History of Caxias do Sul

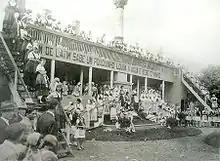
Pavilions of the 1932 Festa da Uva, at the Dante Alighieri Square. Photo from AHM.

In the same way, the Great Depression of 1929 stimulated internal industrialization to supply a growing market that until then depended on imports. Even though an impact was felt in the region due to the scarcity of circulating capital, limiting credit and preventing the fulfillment of commitments, the federal government's incentive to primary activities resulted, at the first moment, in the growth of local commerce and industry, still strongly based on the processing of natural products. However, this growth amid a general crisis soon triggered a serious shortage of electricity and transportation, to the point of driving away companies and threatening the operation of one of the largest industries in Caxias do Sul at the time, Abramo Eberle. Once again, the Trade Association intervened and joined the efforts of the business class and the government, solving the problem and demonstrating the great union of society around common goals.